Kathleen Sebelius

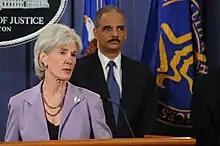
Sebelius and Eric Holder

Early in the term, Sebelius made education funding her top priority. Education funding reached a breaking point in the summer of 2005 when the Kansas Supreme Court ordered the Legislature to increase K–12 funding. Sebelius offered one education funding plan early in her first term, which consisted of property, sales, and income tax increases, resulting in 2006 in the largest K–12 education funding increase in the history of the state. The three-year plan aimed to increase education funding by nearly $1 billion over three years, but did not give a funding source for the second and third years.